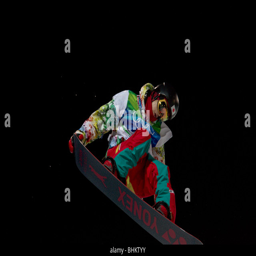
olympic athlete competing in event